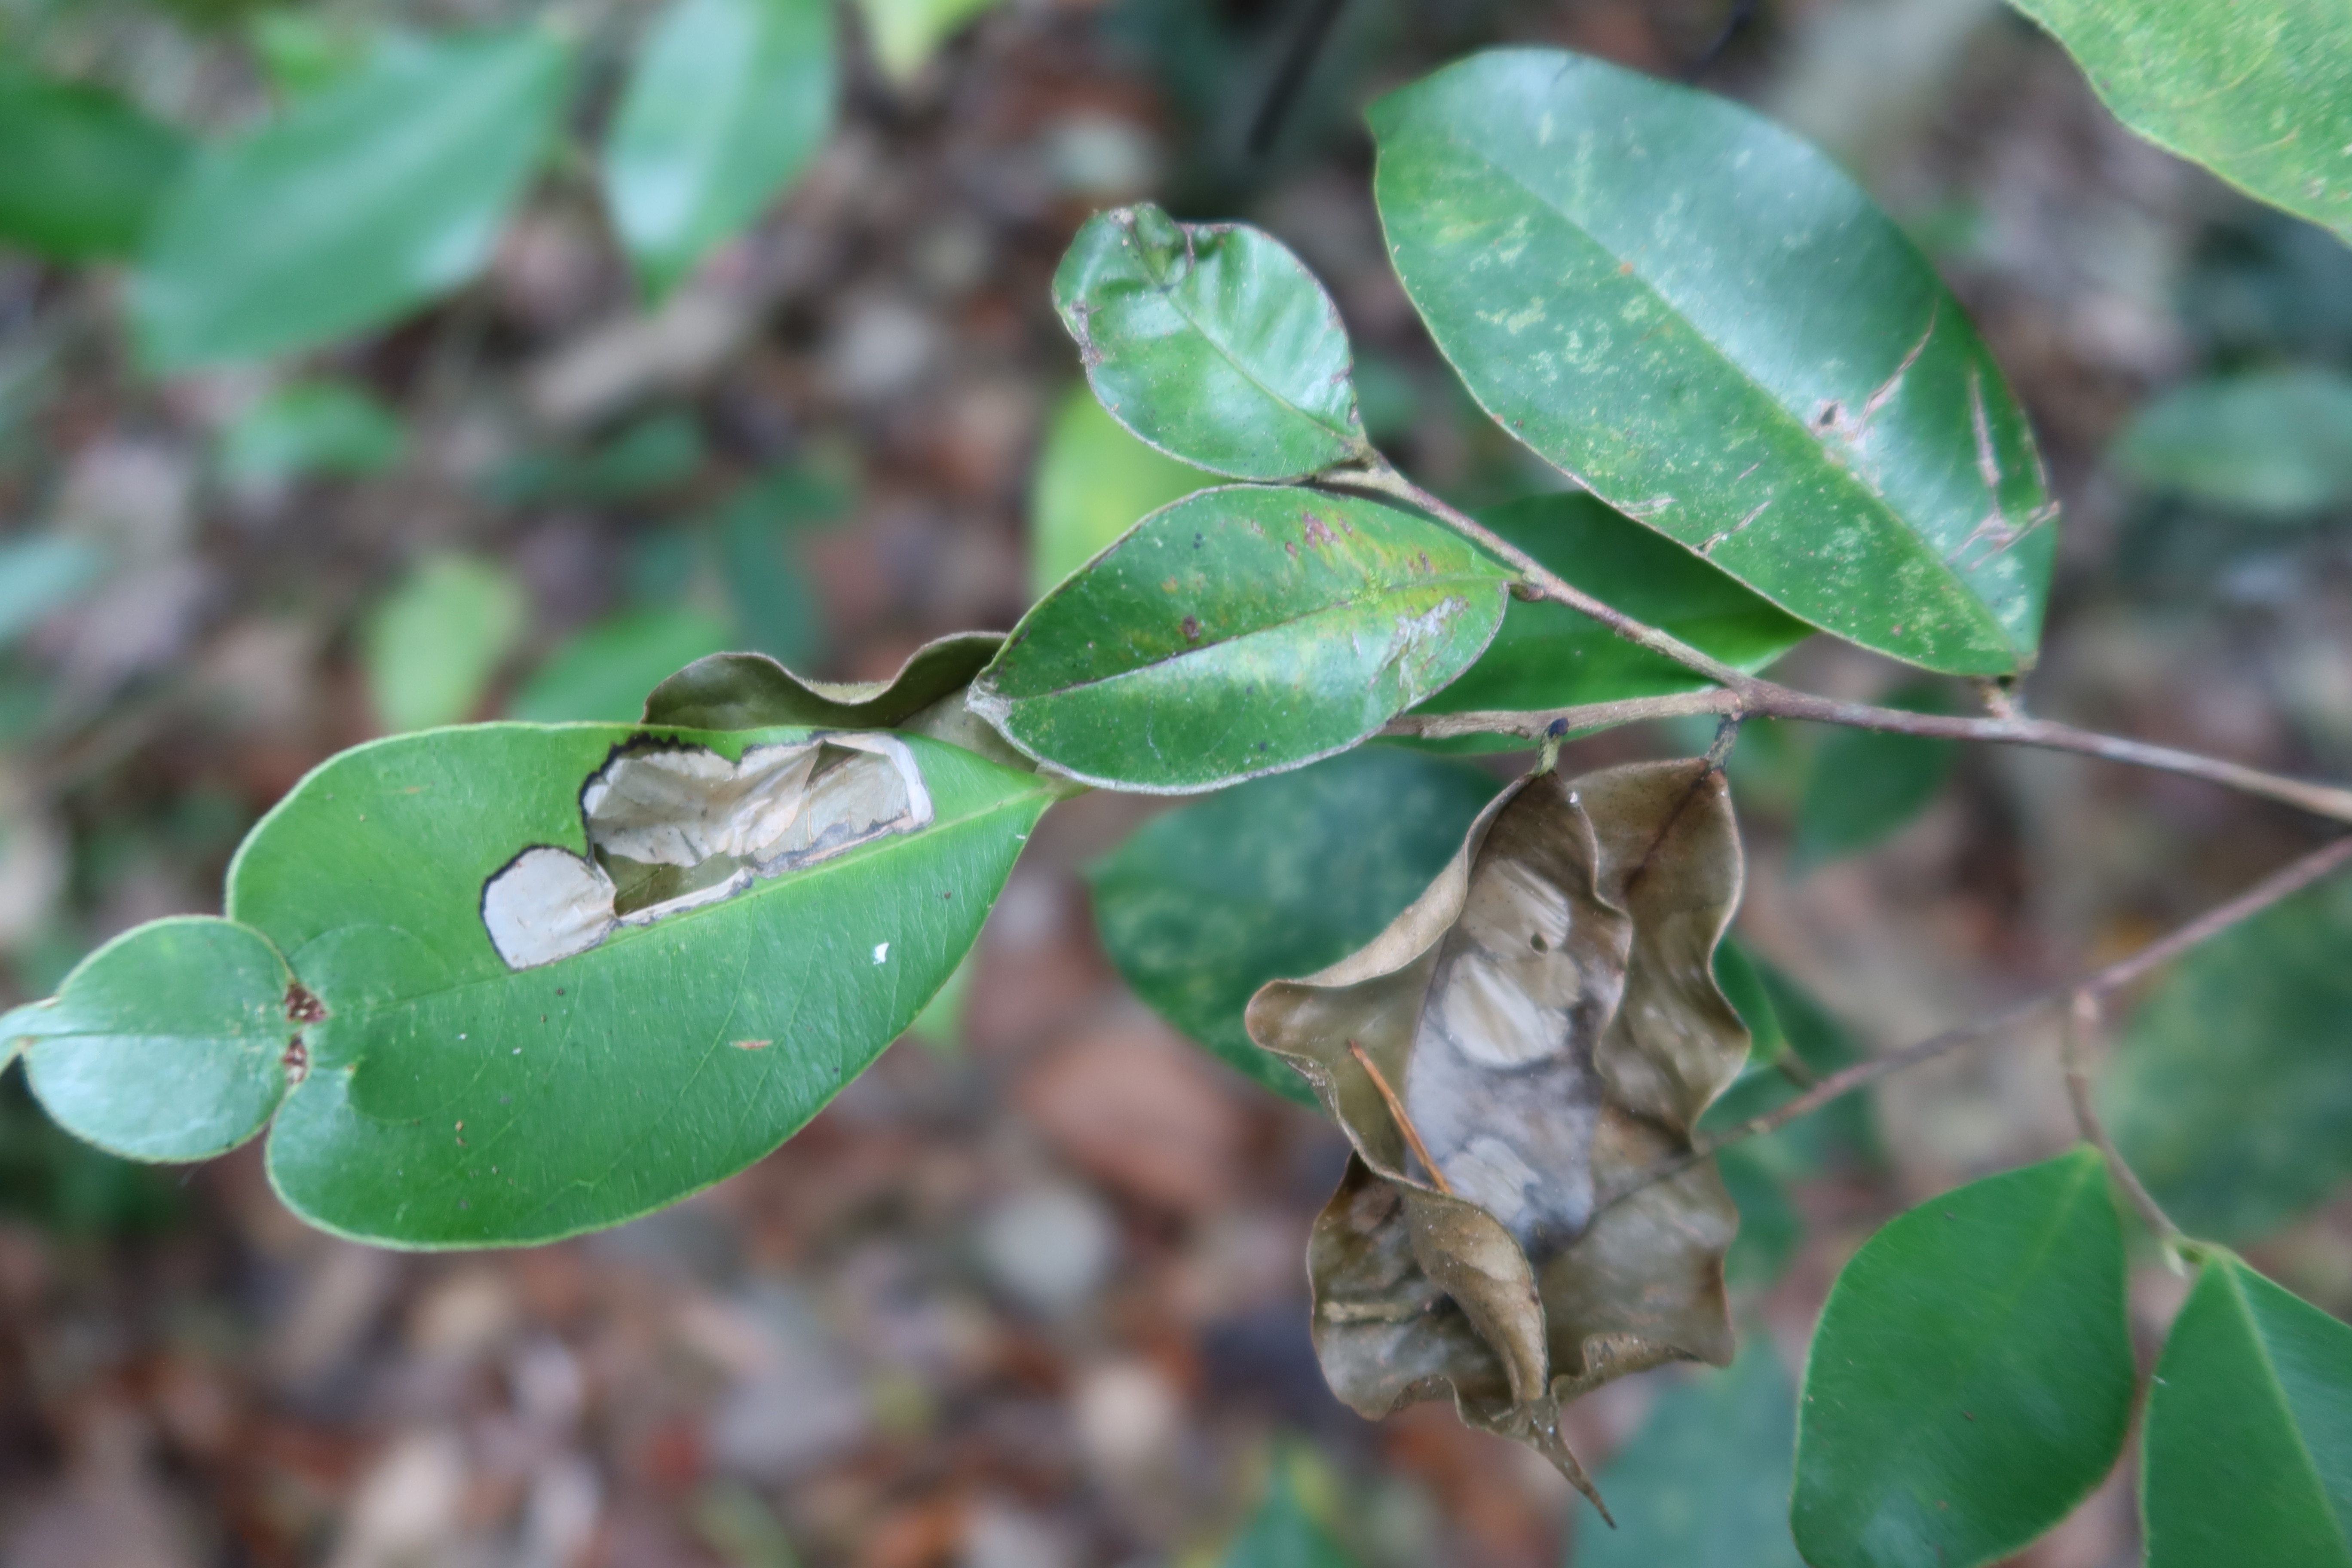
Label: Mosaic Viruses